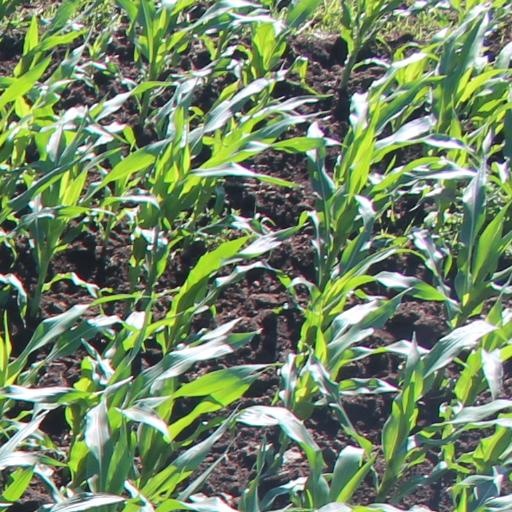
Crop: maize; corn